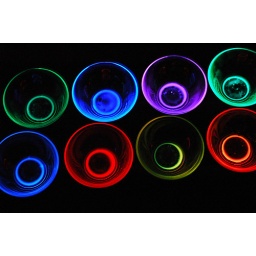
More glow in the dark bowls taken in my bathroom ... er my studio! My studio, I said! :-)